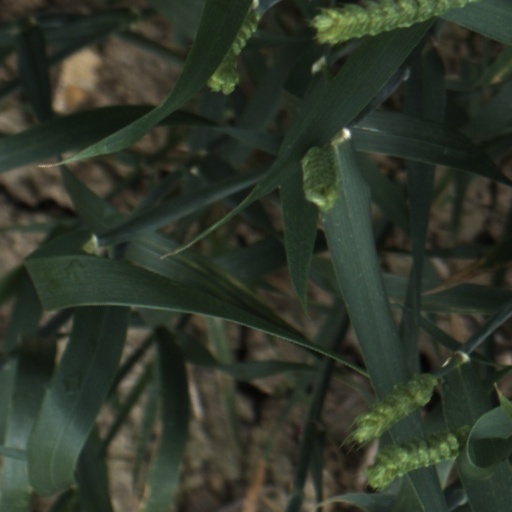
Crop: wheat